Steve Paikin

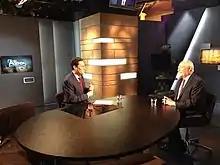
Paikin interviewing Governor of Illinois Pat Quinn on "The Agenda with Steve Paikin"

In 2006, TVO cancelled "Studio 2" and replaced it with a new program, "The Agenda with Steve Paikin".